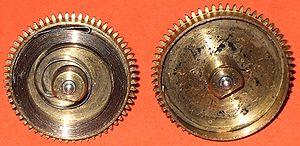
Un mécanisme d'horlogerie est l'organe ou l'élément fondamental d'un instrument horloger. Il en assure la fonction principale qui est de « donner l'heure ».